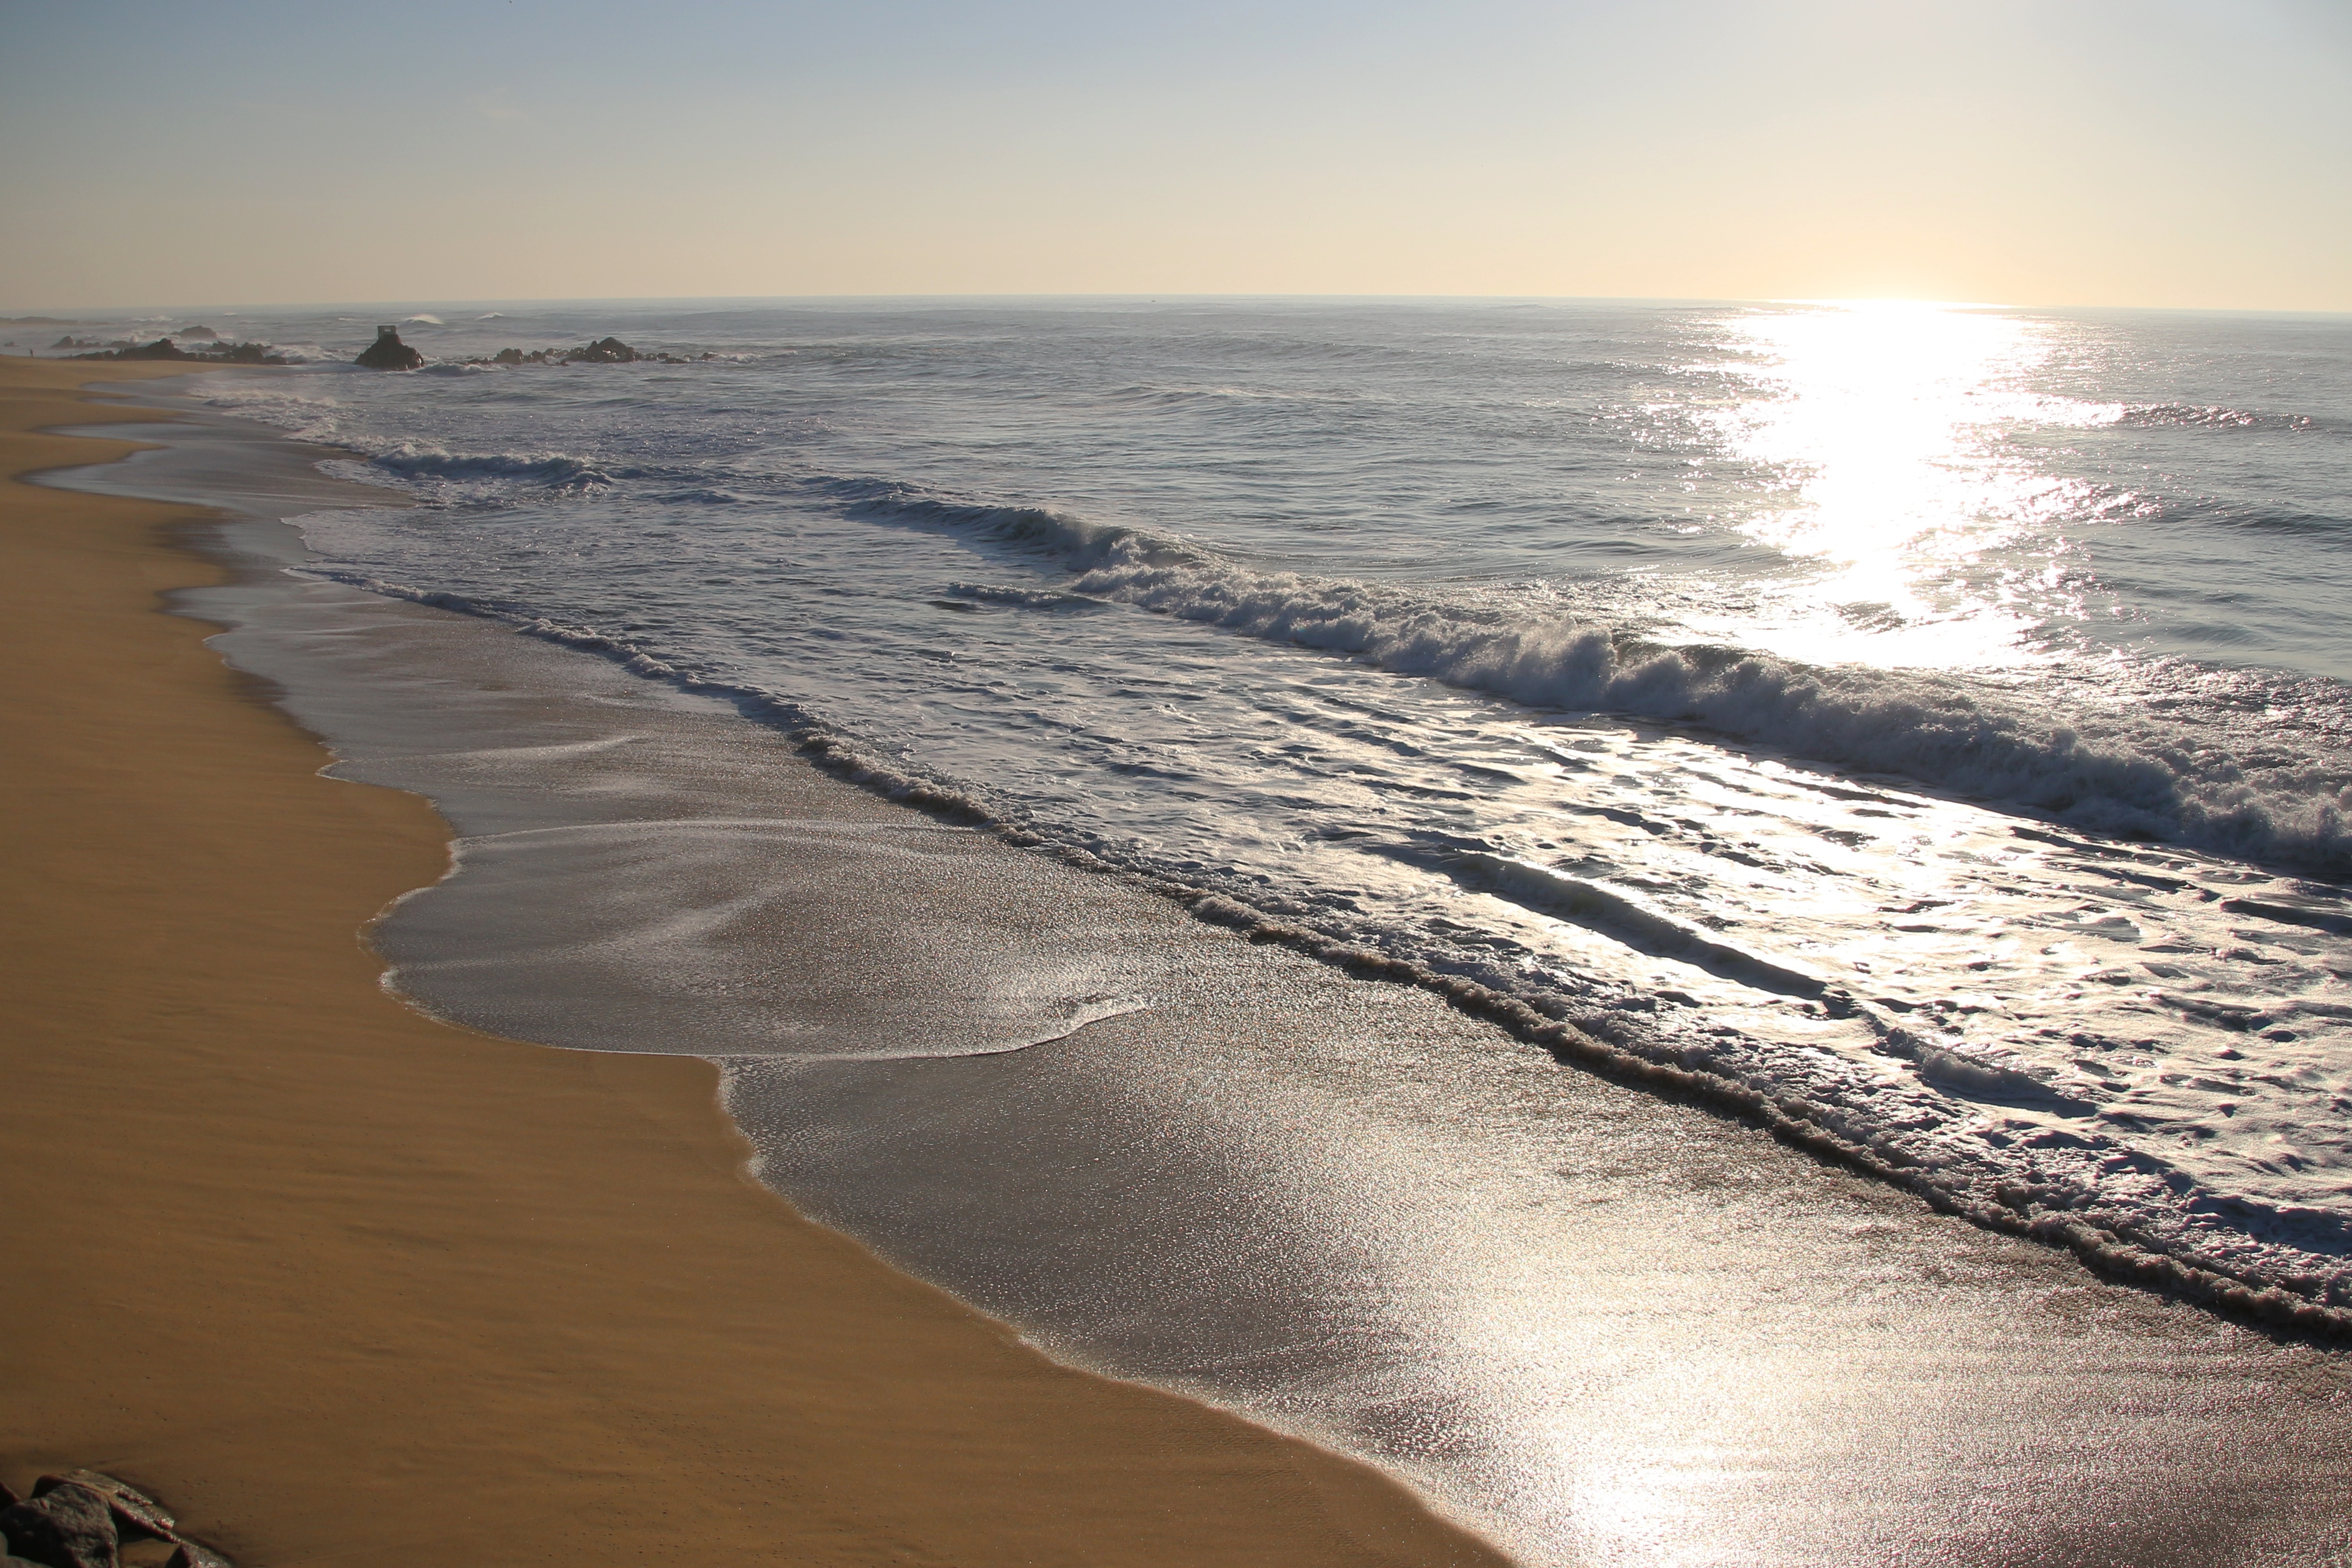
beach, landscape, sea, coast, water, nature, sand, ocean, horizon, sky, sunrise, sunset, sunlight, morning, shore, wave, tide, evening, calm, body of water, headland, mar, wind wave, coastal and oceanic landforms